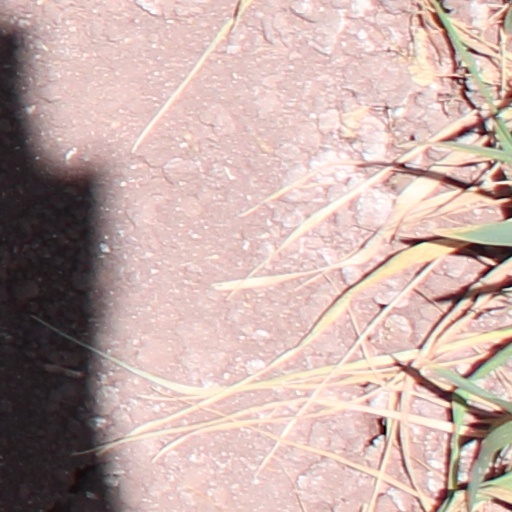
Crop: wheat